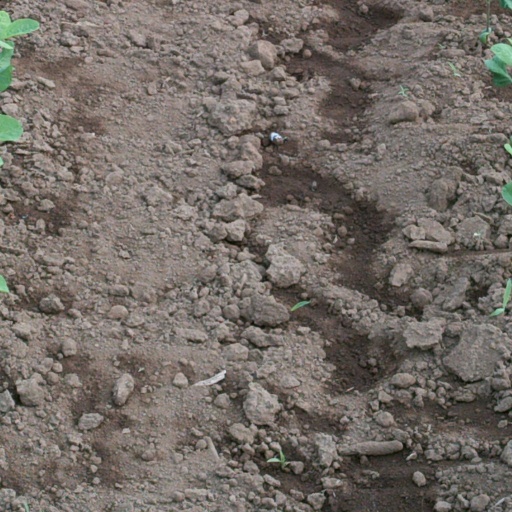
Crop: soybean